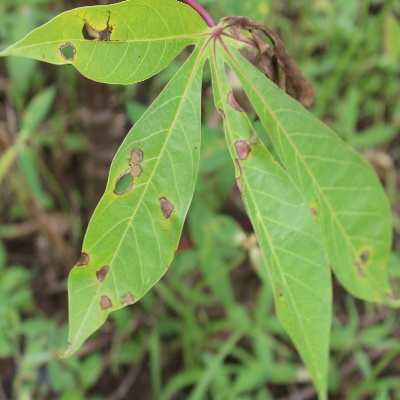
Crop: Cassava
Condition: brown spot